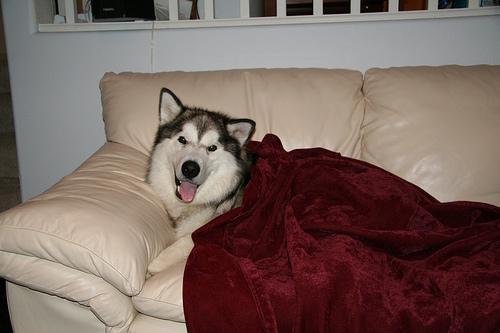
malamute